Han Peekel

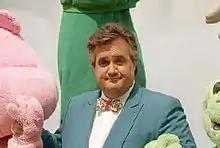

Han Peekel (6 October 1947 – 14 December 2022) was a Dutch television producer, writer, radio- and television presenter. He was best known as presenter of television programs as and . Peekel also produced television shows and wrote books.